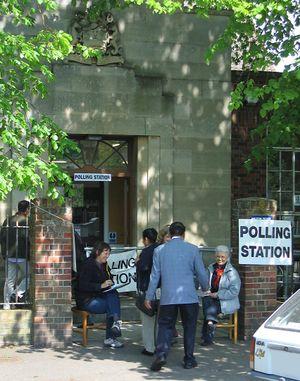
Des élections législatives ont lieu au Royaume-Uni le jeudi 5 mai 2005, afin de renouveler les membres de la Chambre des communes. Elles se tiennent dans les 646 circonscriptions du Royaume-Uni, sous le système du scrutin uninominal majoritaire à un tour. Toutes les circonscriptions ont voté le 5 mai, sauf celle de South Staffordshire dont le scrutin s'est tenu le 23 juin en raison de la mort d'un des candidats. Le Parti travailliste, mené par Tony Blair, a remporté une troisième victoire consécutive, mais sa majorité s'est réduite, et il n'a gagné aucun nouveau siège.